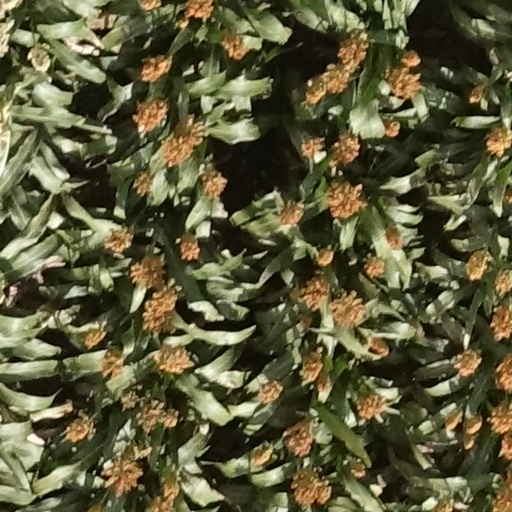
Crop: sorghum